Danny Amendola

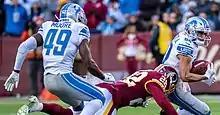
Amendola (far right) in a game against the Washington Redskins

On March 11, 2019, Amendola signed a one-year, $4.5 million contract with the Detroit Lions. The contract also includes up to $1.25 million in incentives. Amendola had previously played under Lions head coach Matt Patricia when the coach was the Patriots' defensive coordinator. Amendola made his debut with the Lions in Week 1 against the Arizona Cardinals. In the game, Amendola caught seven passes for 104 yards and a touchdown in a 27–27 tie. In Week 7 against the Minnesota Vikings, Amendola caught eight passes for 105 yards in the 42–30 loss. In Week 15 against the Tampa Bay Buccaneers, Amendola caught eight passes for 102 yards in the 38–17 loss. In week 17 Amendola caught two passes for 16 yards and threw a 19-yard touchdown pass to rookie quarterback David Blough during the 23–20 loss to the Green Bay Packers. During the 2019 season, Amendola posted 62 receptions for 678 receiving yards and one receiving touchdown.